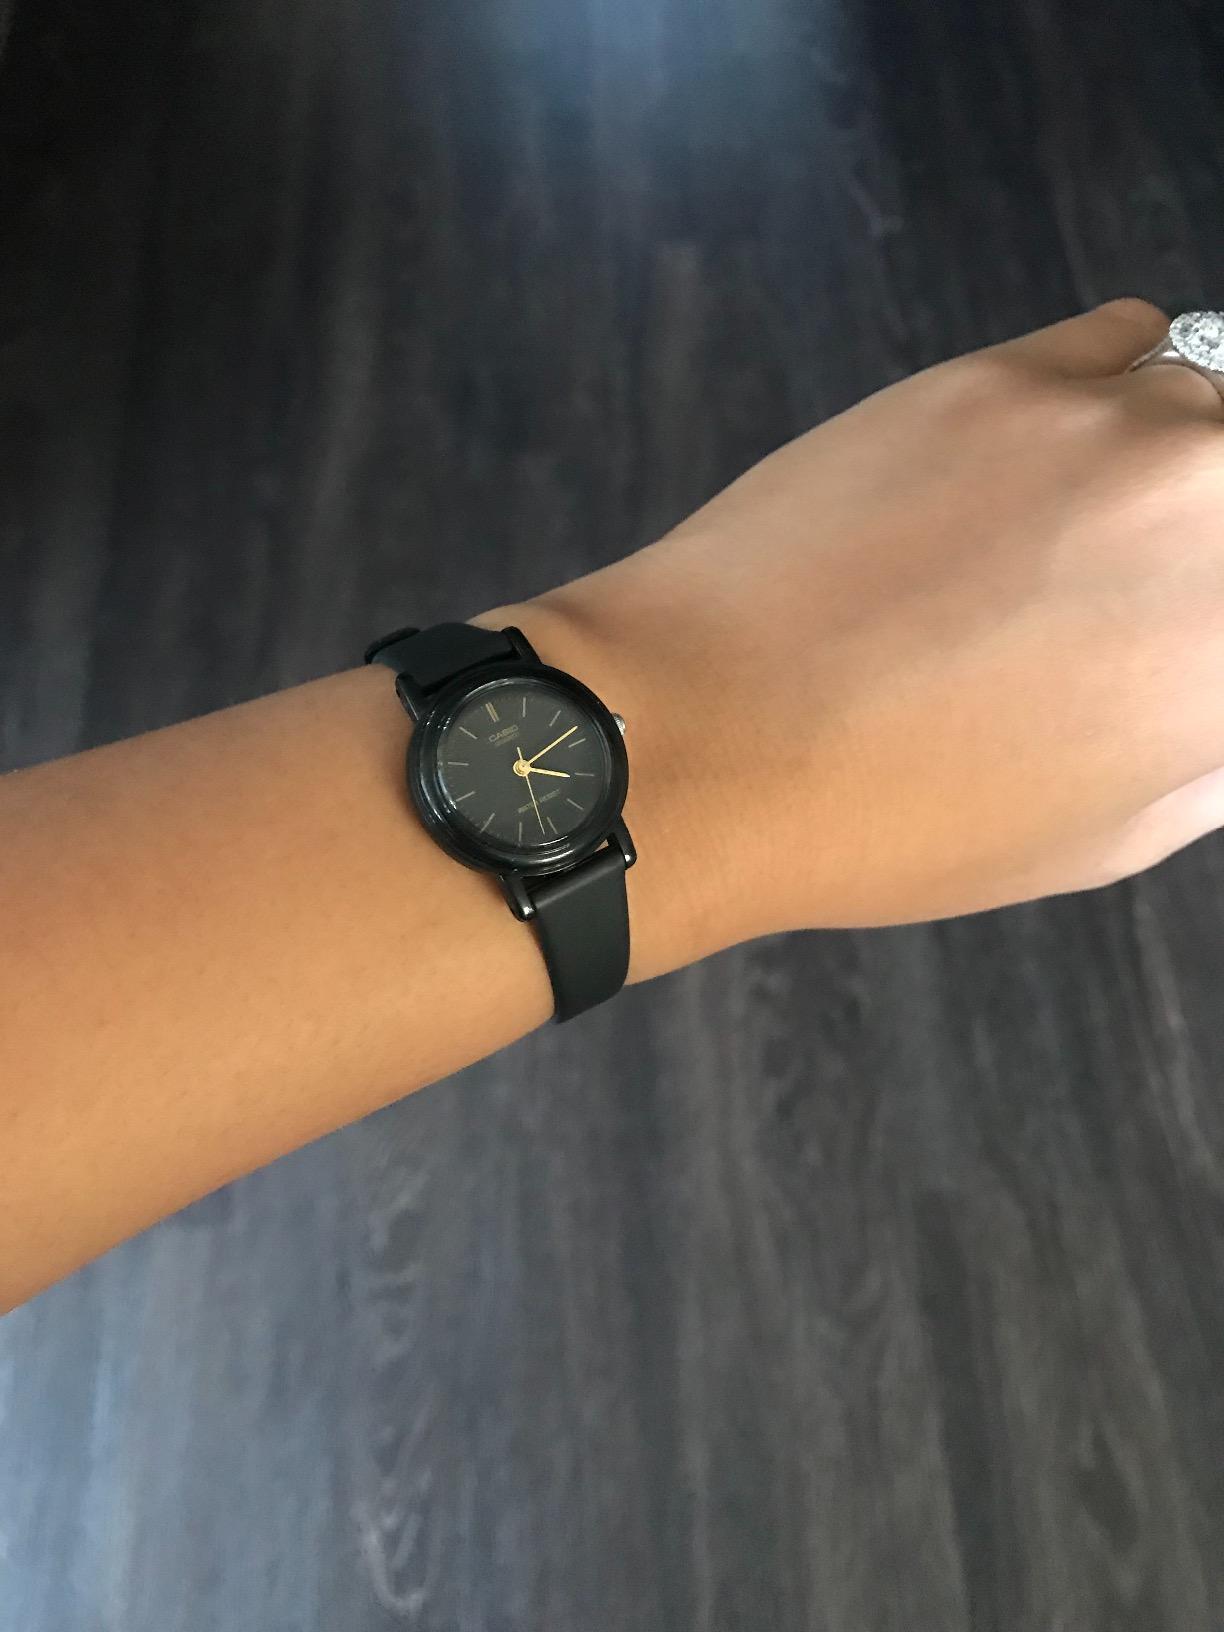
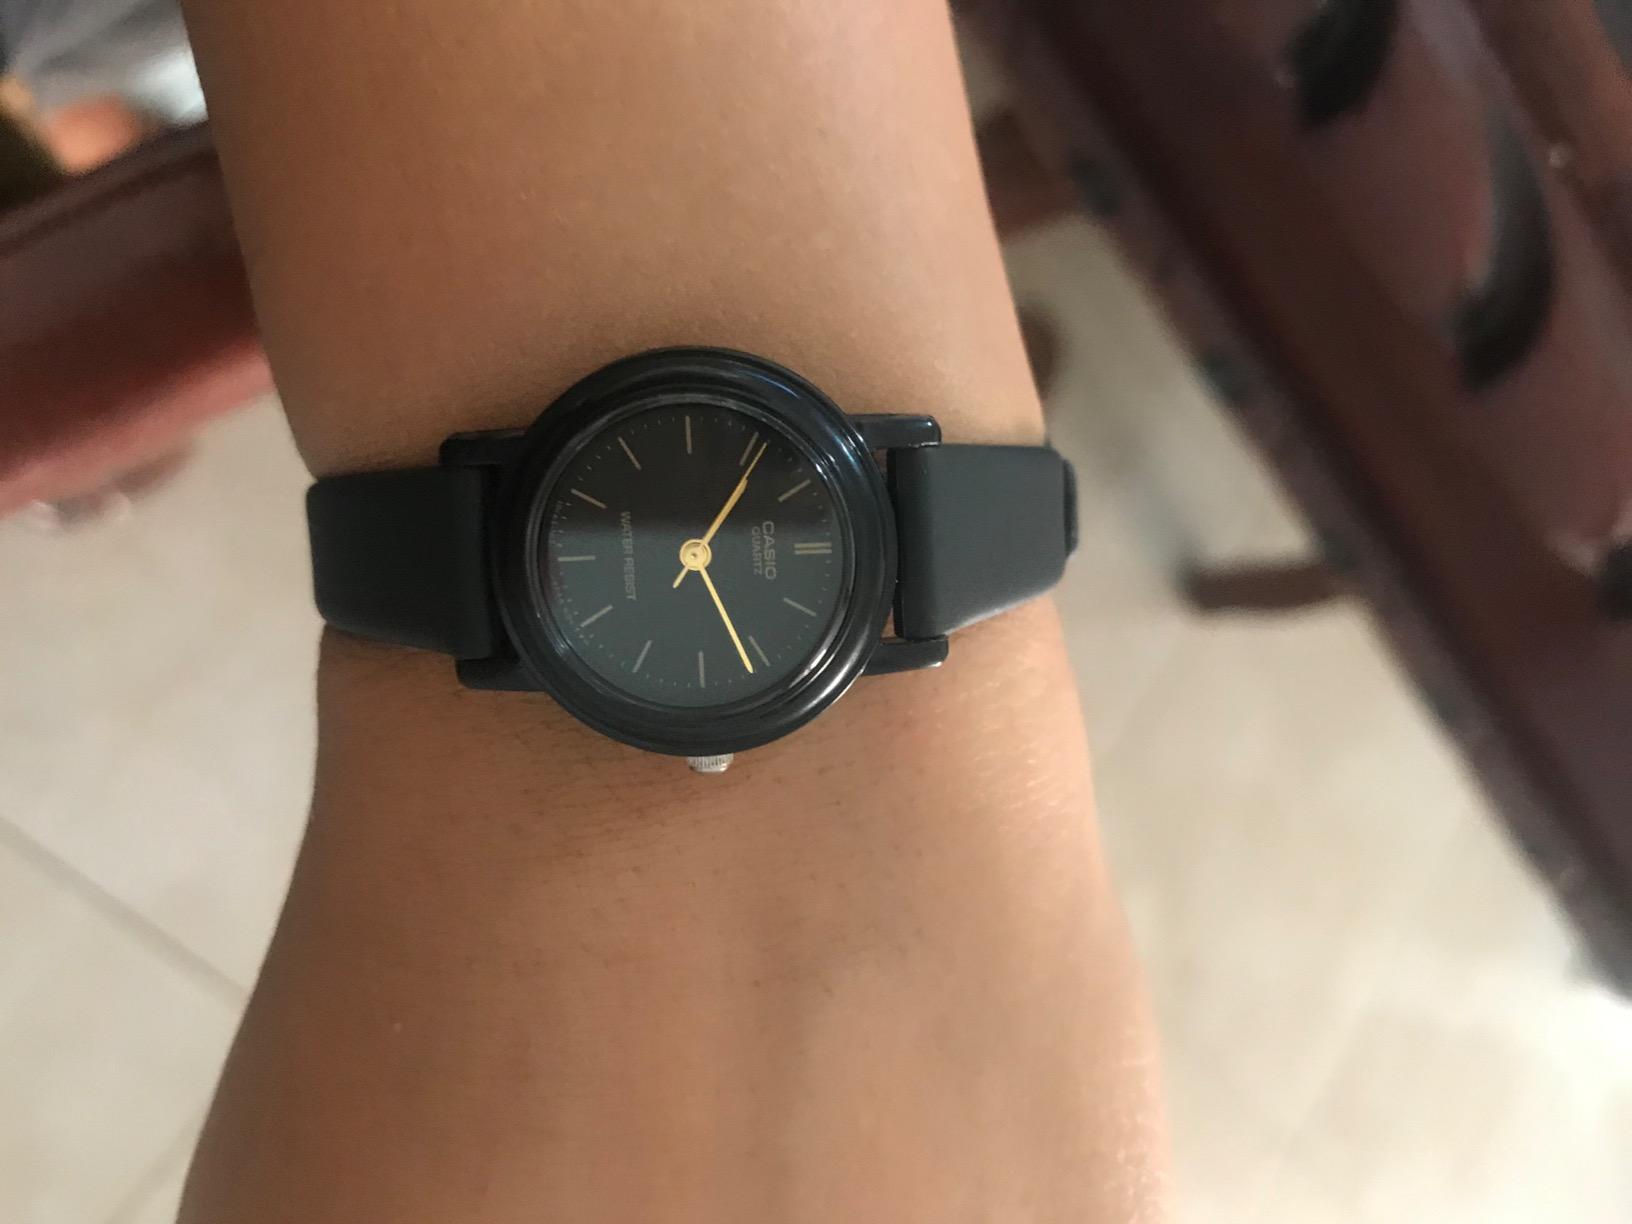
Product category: accessories_watch
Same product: yes